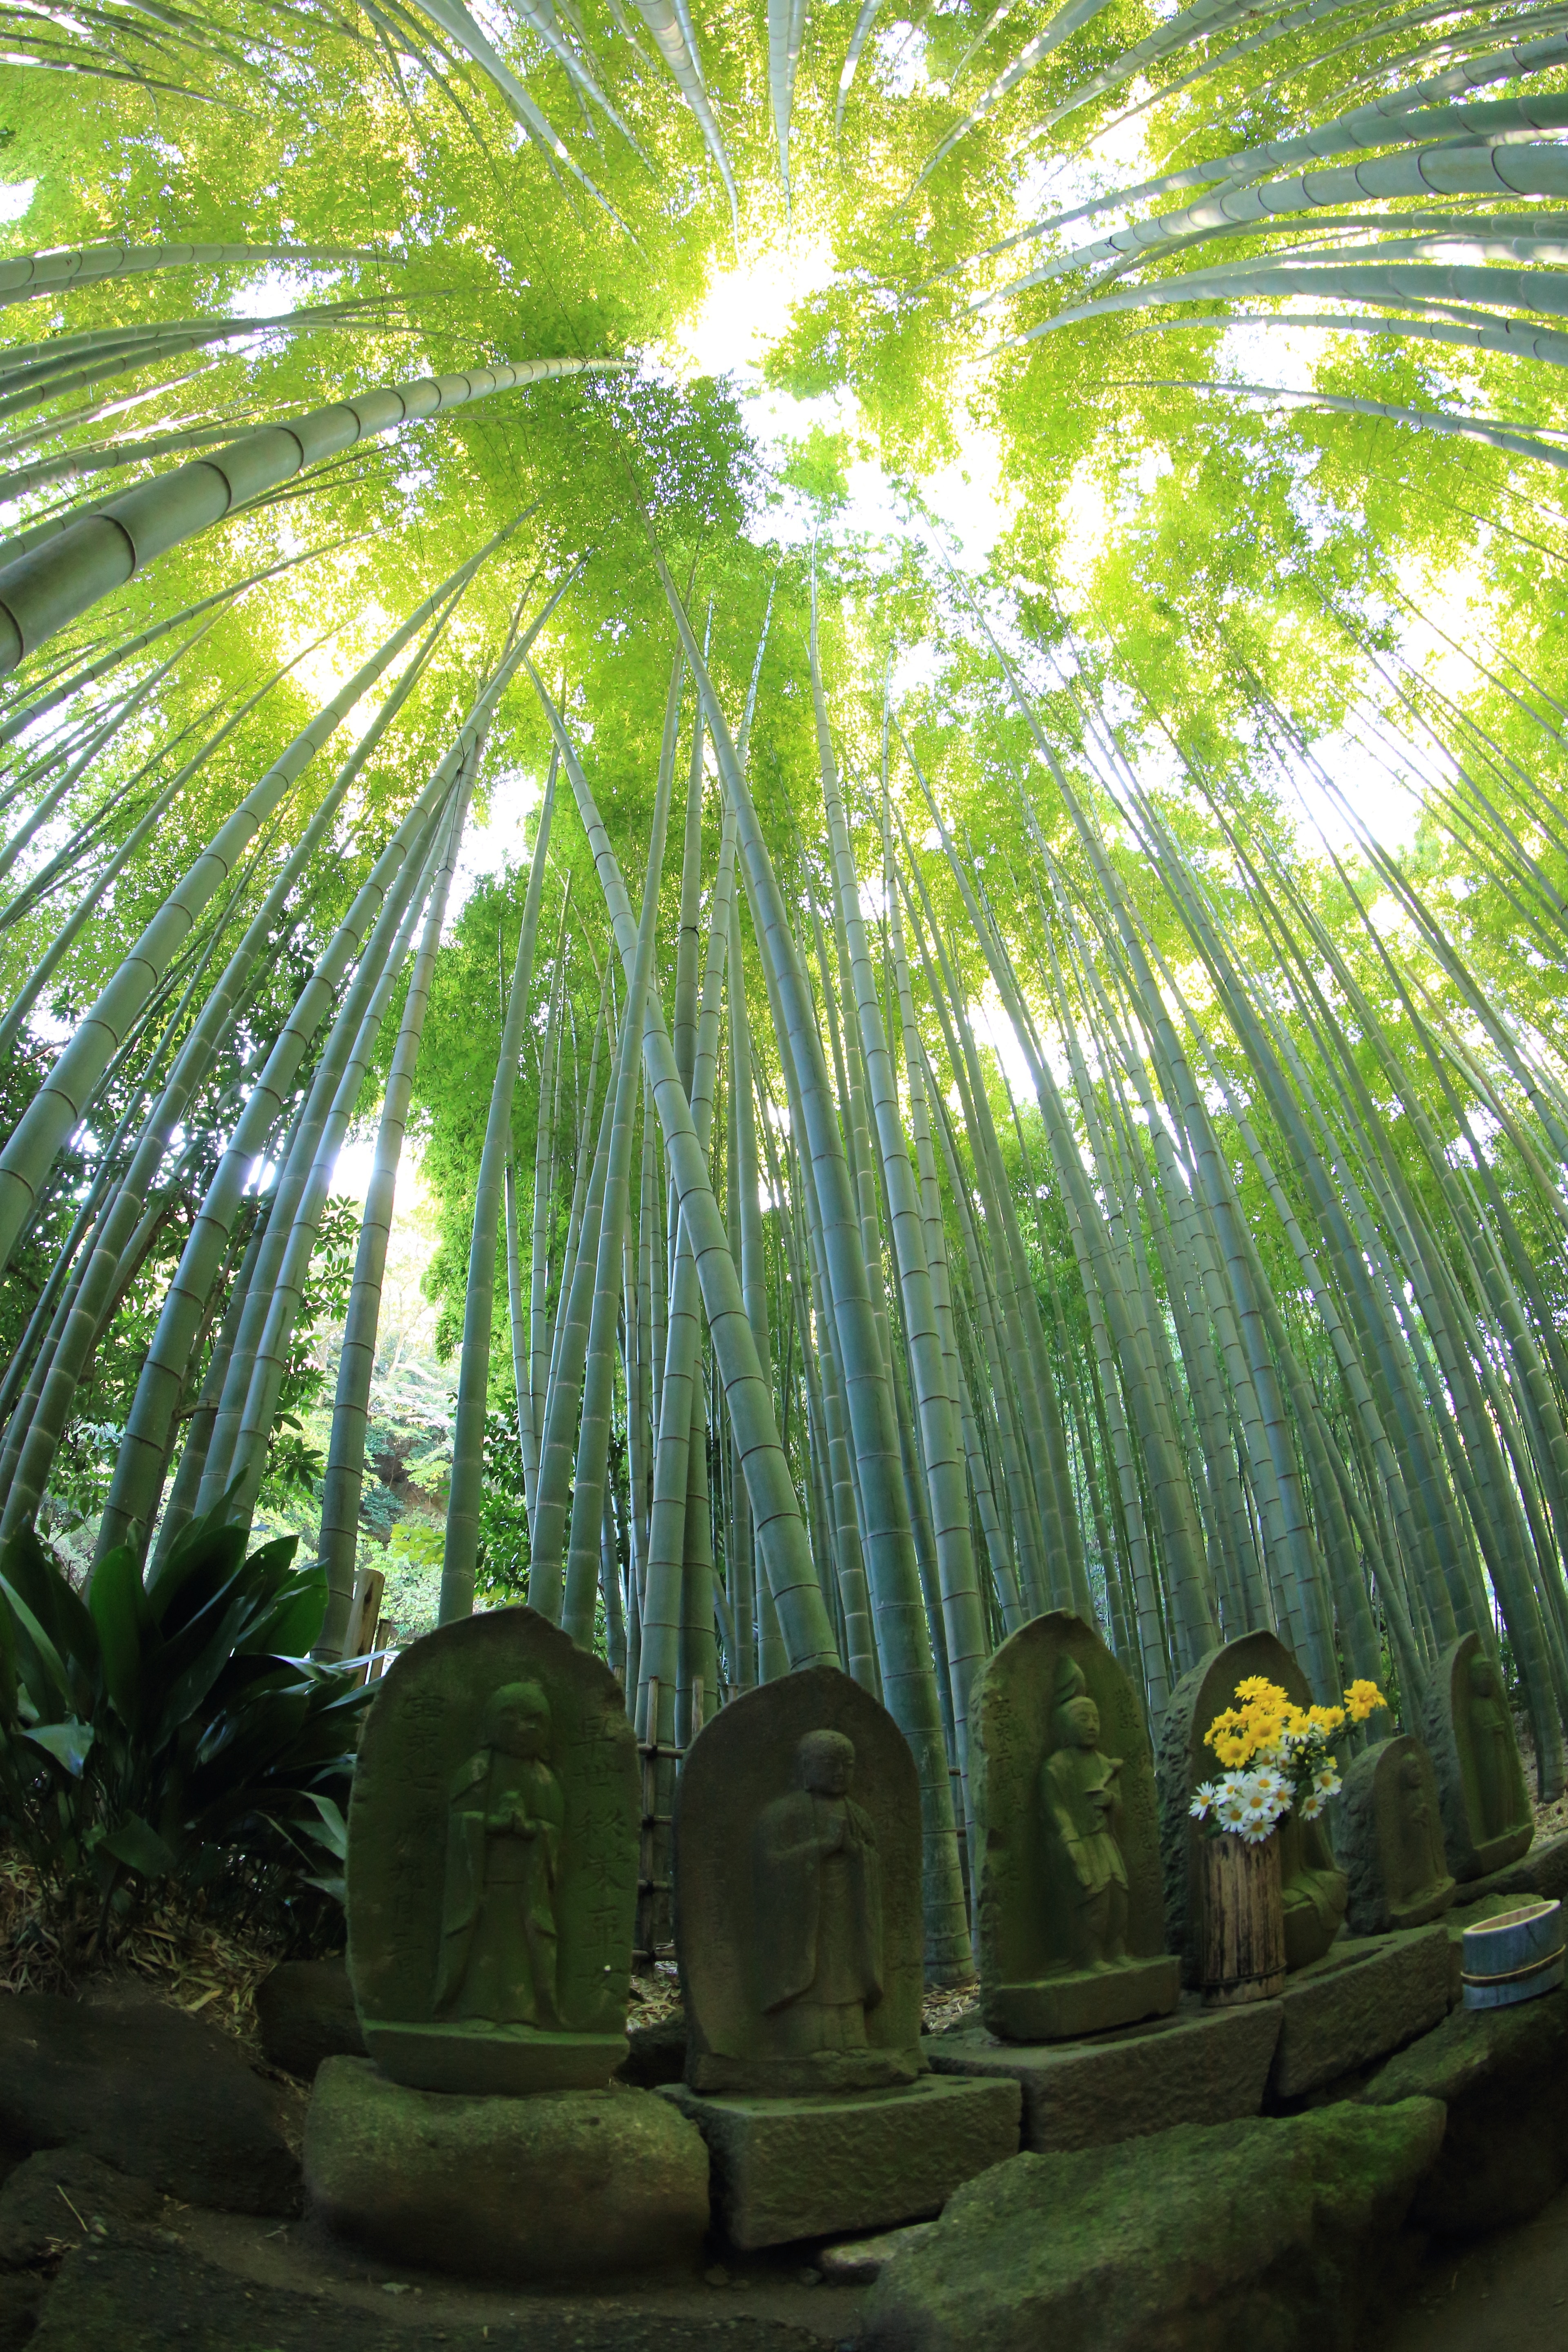
tree, forest, grass, plant, sunlight, leaf, flower, green, jungle, botany, garden, habitat, tropics, natural environment, woody plant, arecales, palm family